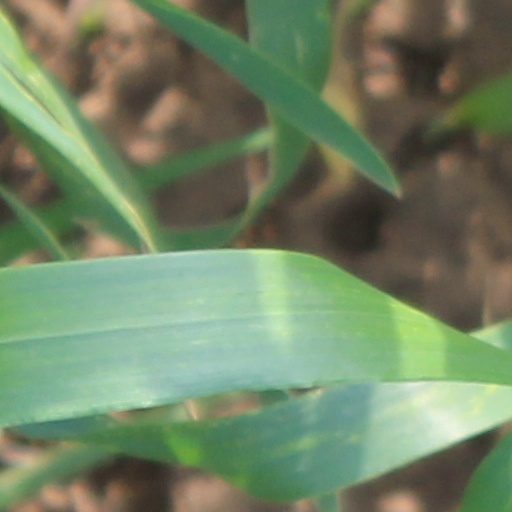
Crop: wheat